Metroid (video game)

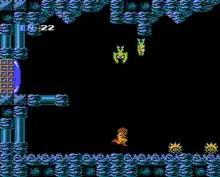
A video game screenshot of a protagonist in a powered exoskeleton, traveling through a cave while winged monsters fly down from the ceiling.

"Metroid" is an action-adventure game in which the player controls Samus Aran in sprite-rendered two-dimensional landscapes. The game takes place on the planet Zebes, a large, open-ended world with areas connected by doors and elevators. The player controls Samus as she travels through the planet's caverns and hunts Space Pirates. She begins with a weak power beam as her only weapon, and with only the ability to jump. The player explores more areas and collects power-ups that grant Samus special abilities and enhance her armor and weaponry, allowing her to enter areas that were previously inaccessible. Among the power-ups that are included in the game are the Morph Ball, which allows Samus to curl into a ball to roll into tunnels; the Bomb, which can only be used while in ball form and can open hidden floor/wall paths; and the Screw Attack, a somersaulting move that destroys enemies in its path.